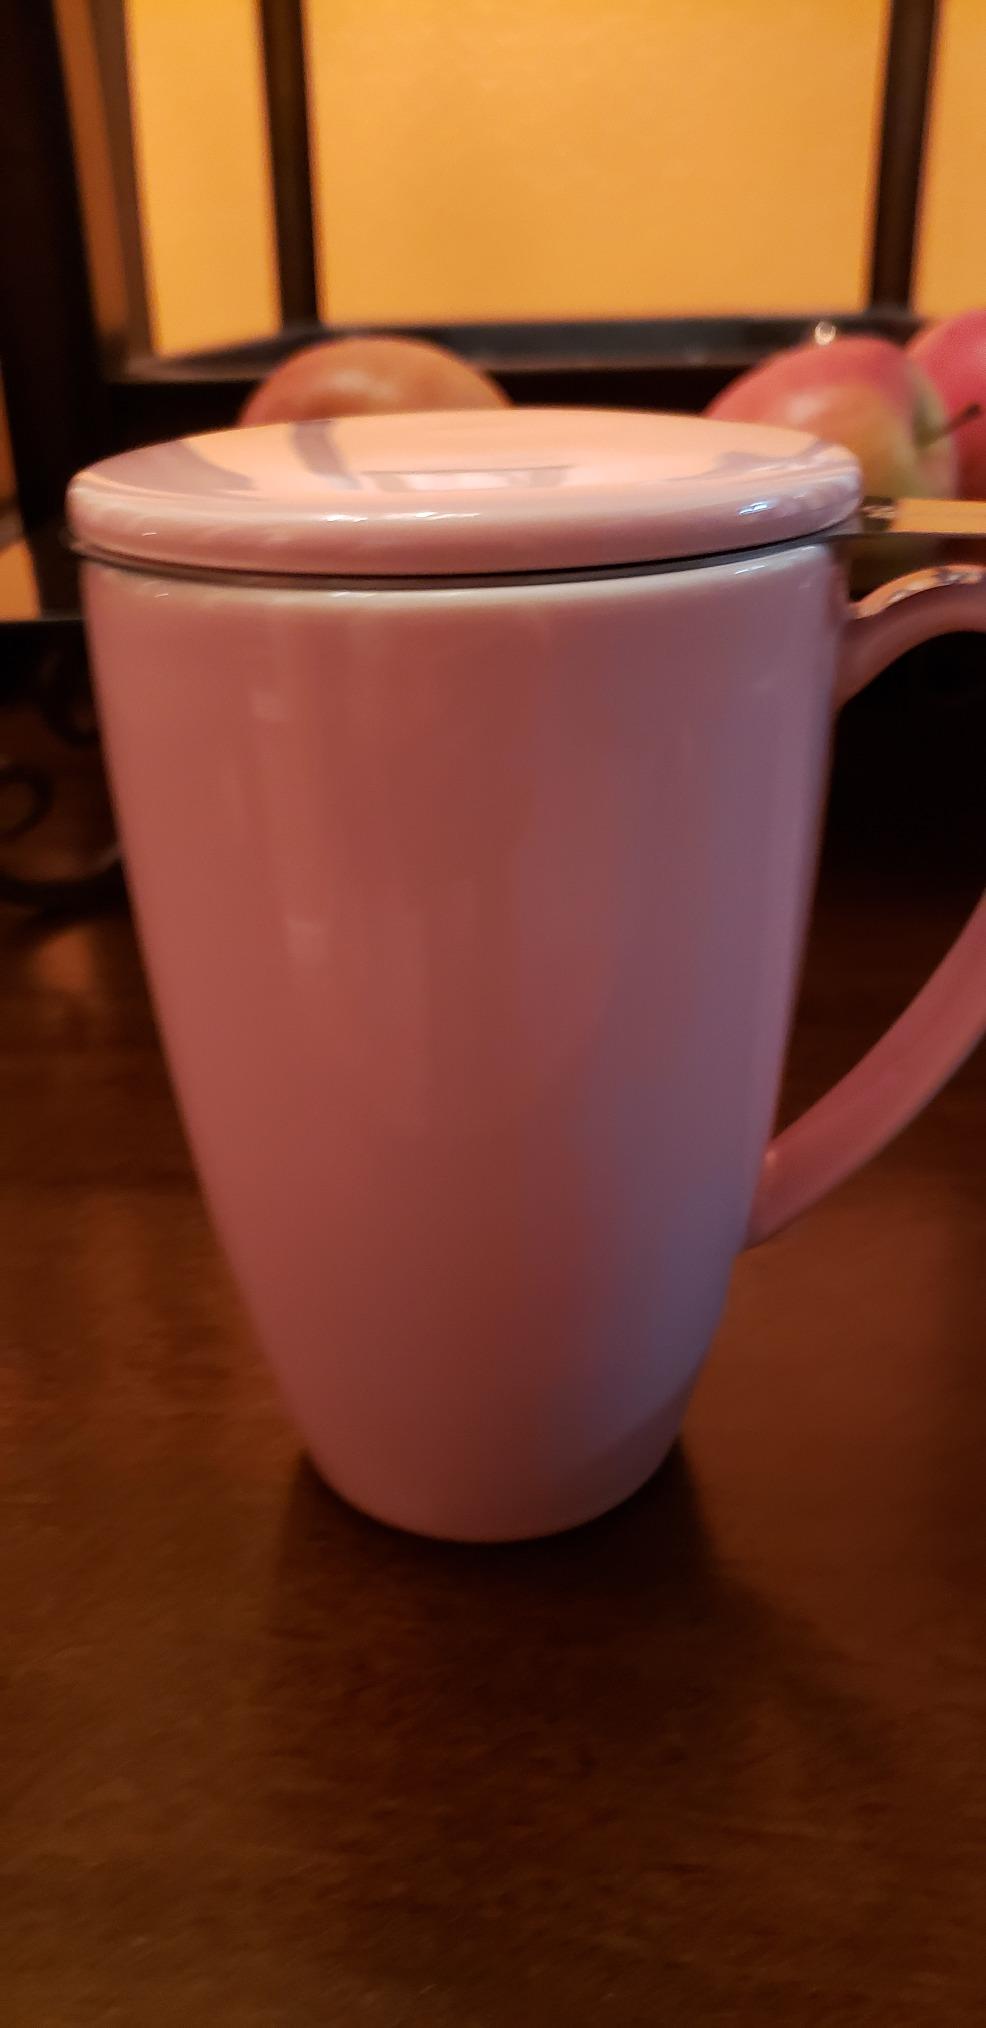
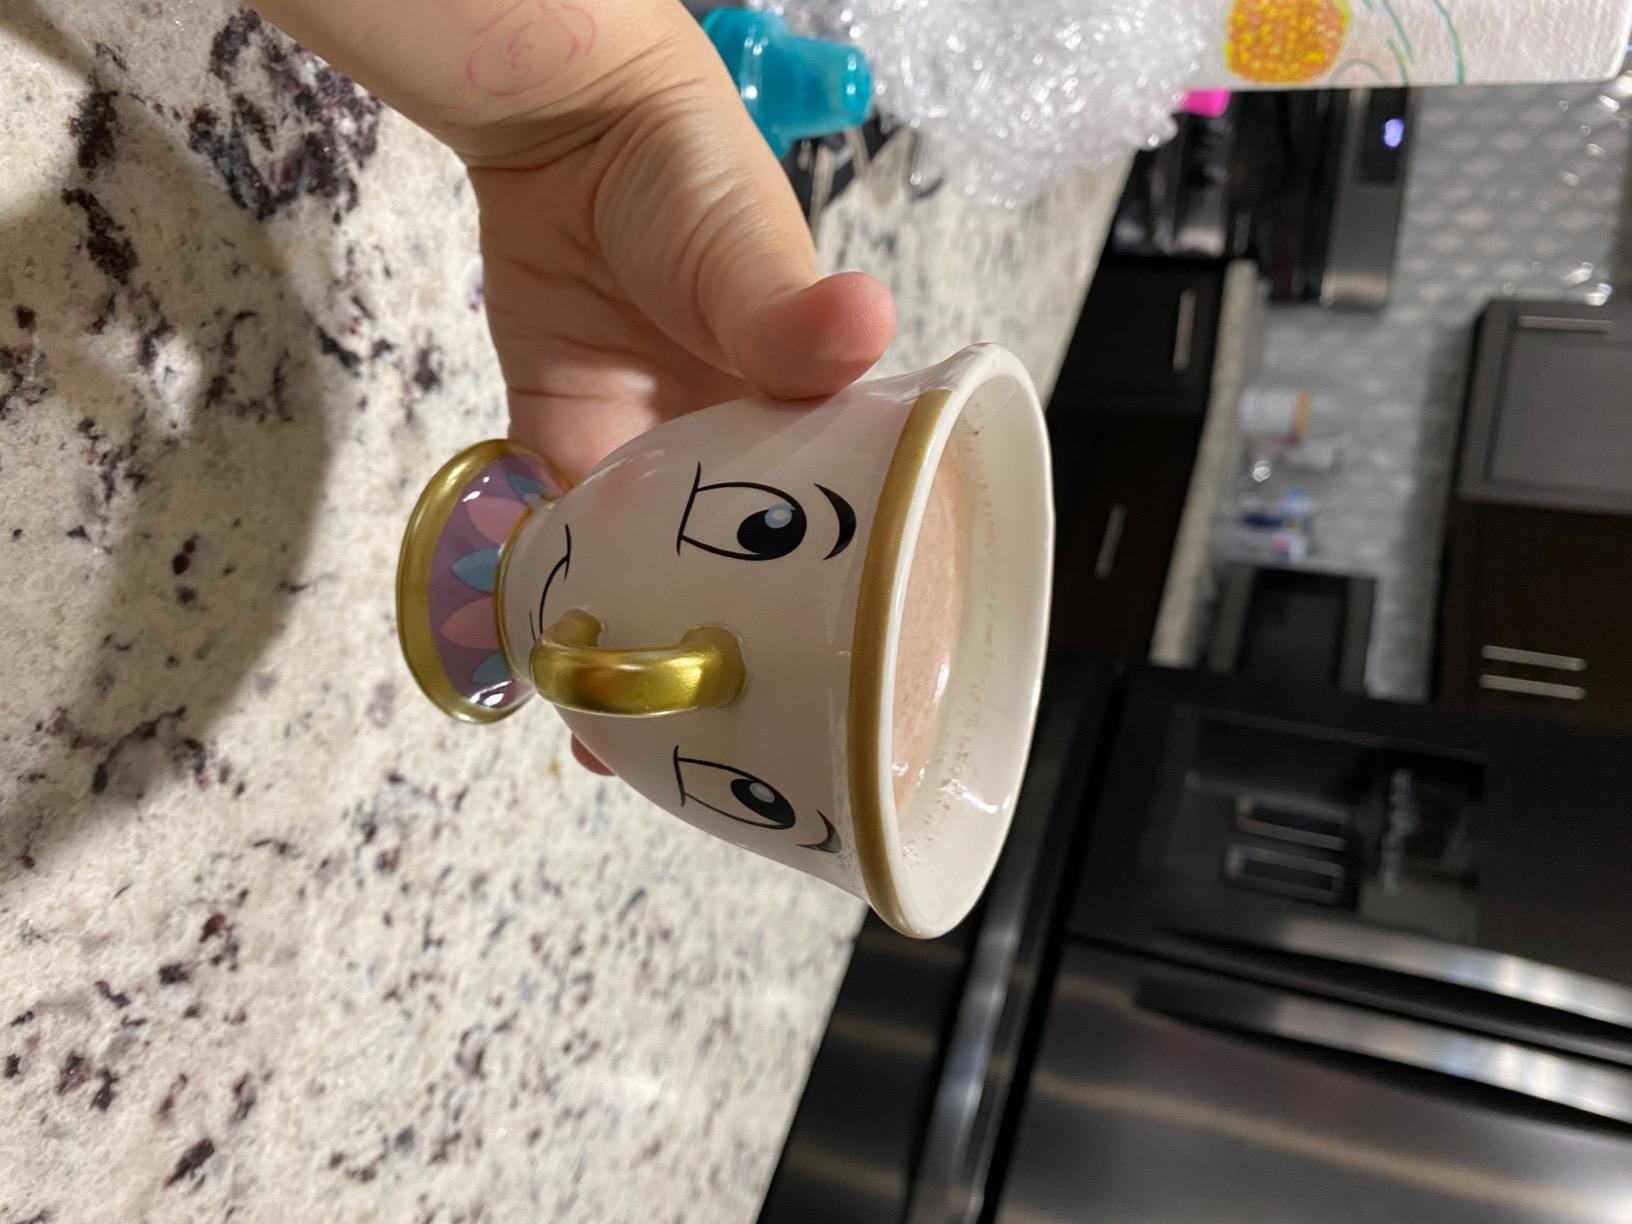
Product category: items_mug
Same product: no